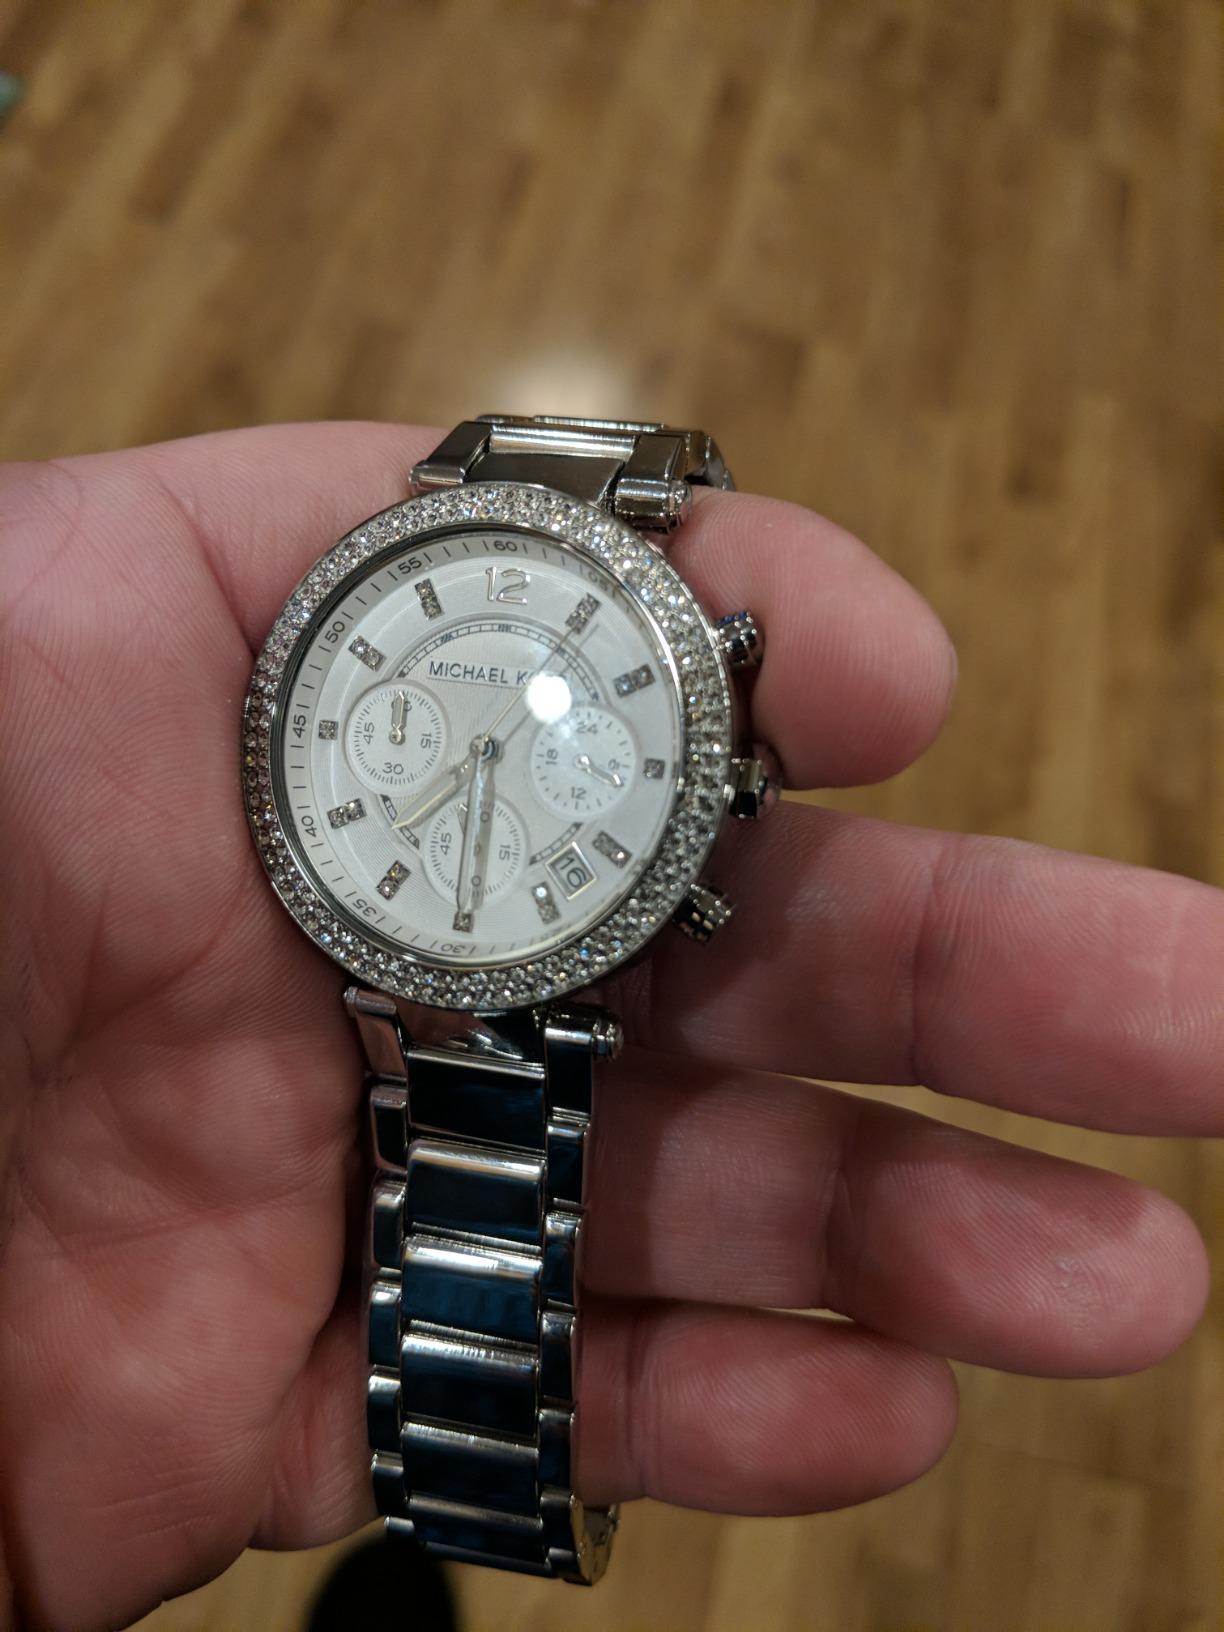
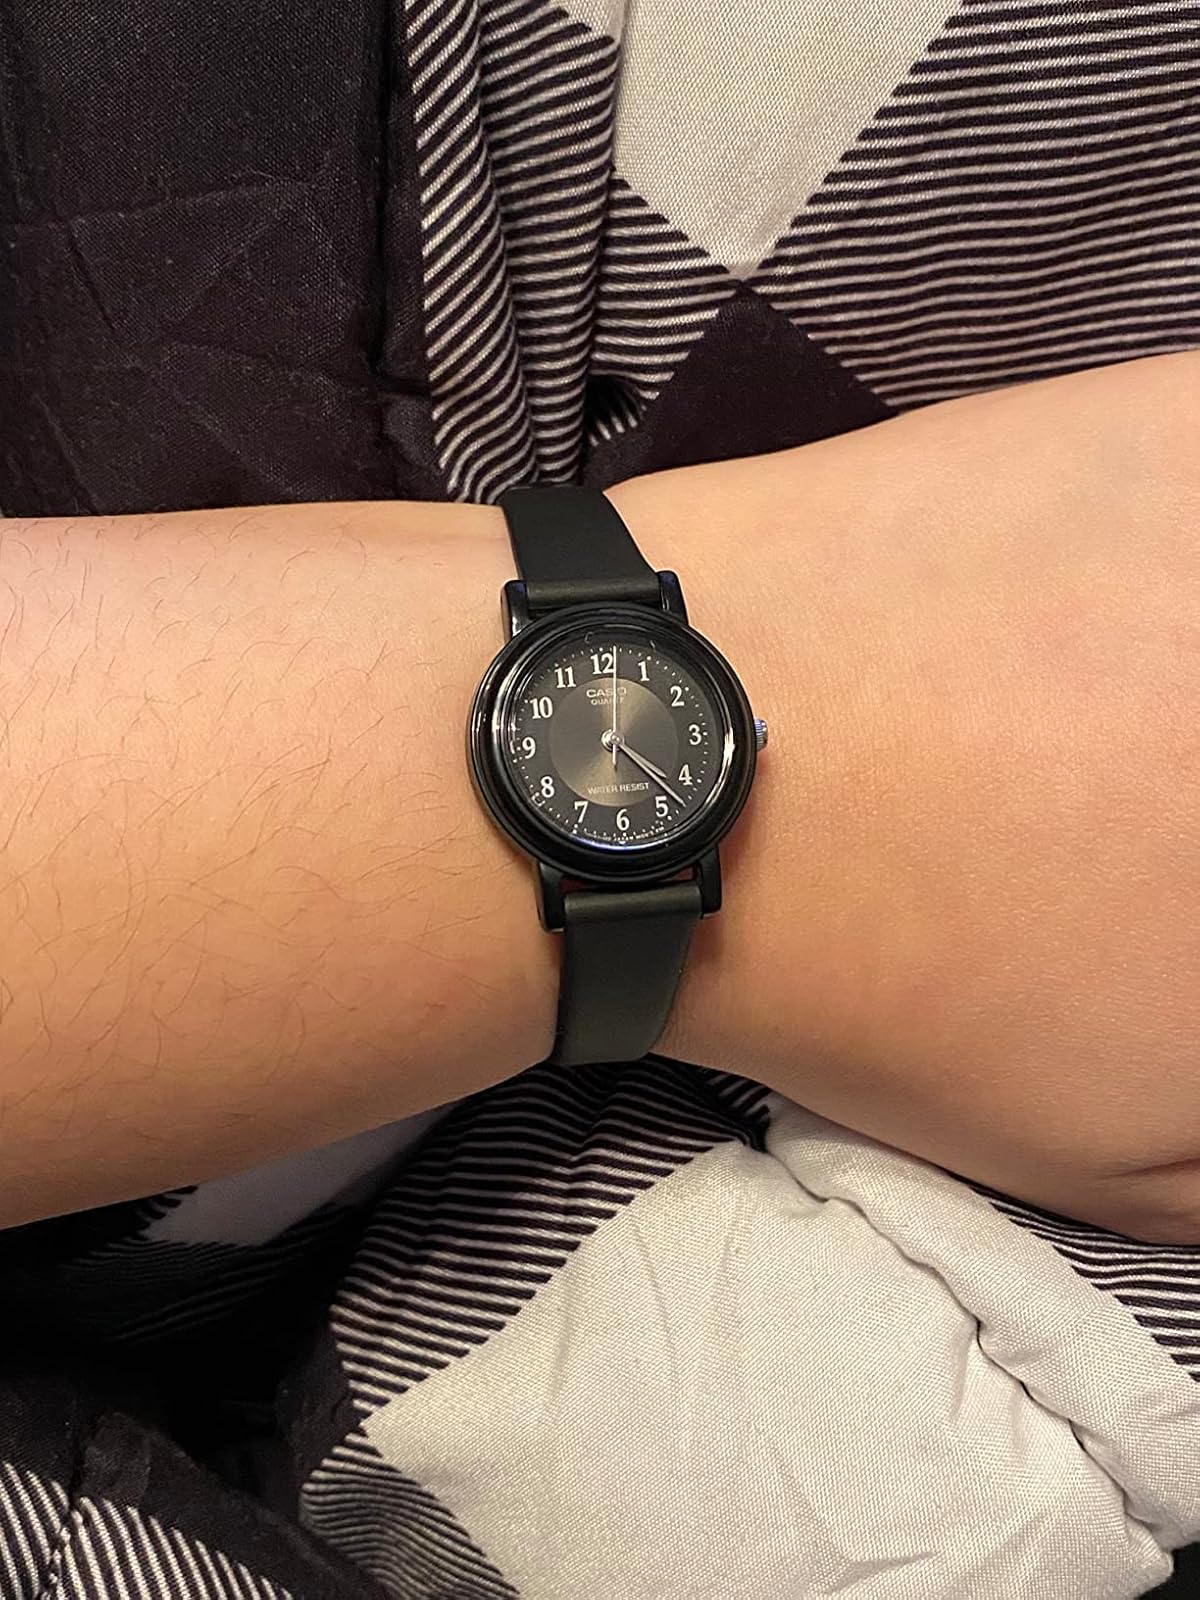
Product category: accessories_watch
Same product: no